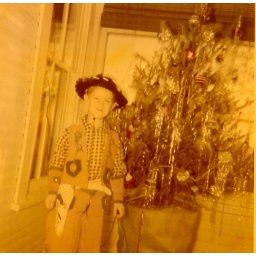
......what every boy wanted in the 50's...a cowboy outfit...and if Santa could....a gun &amp;amp; hat too